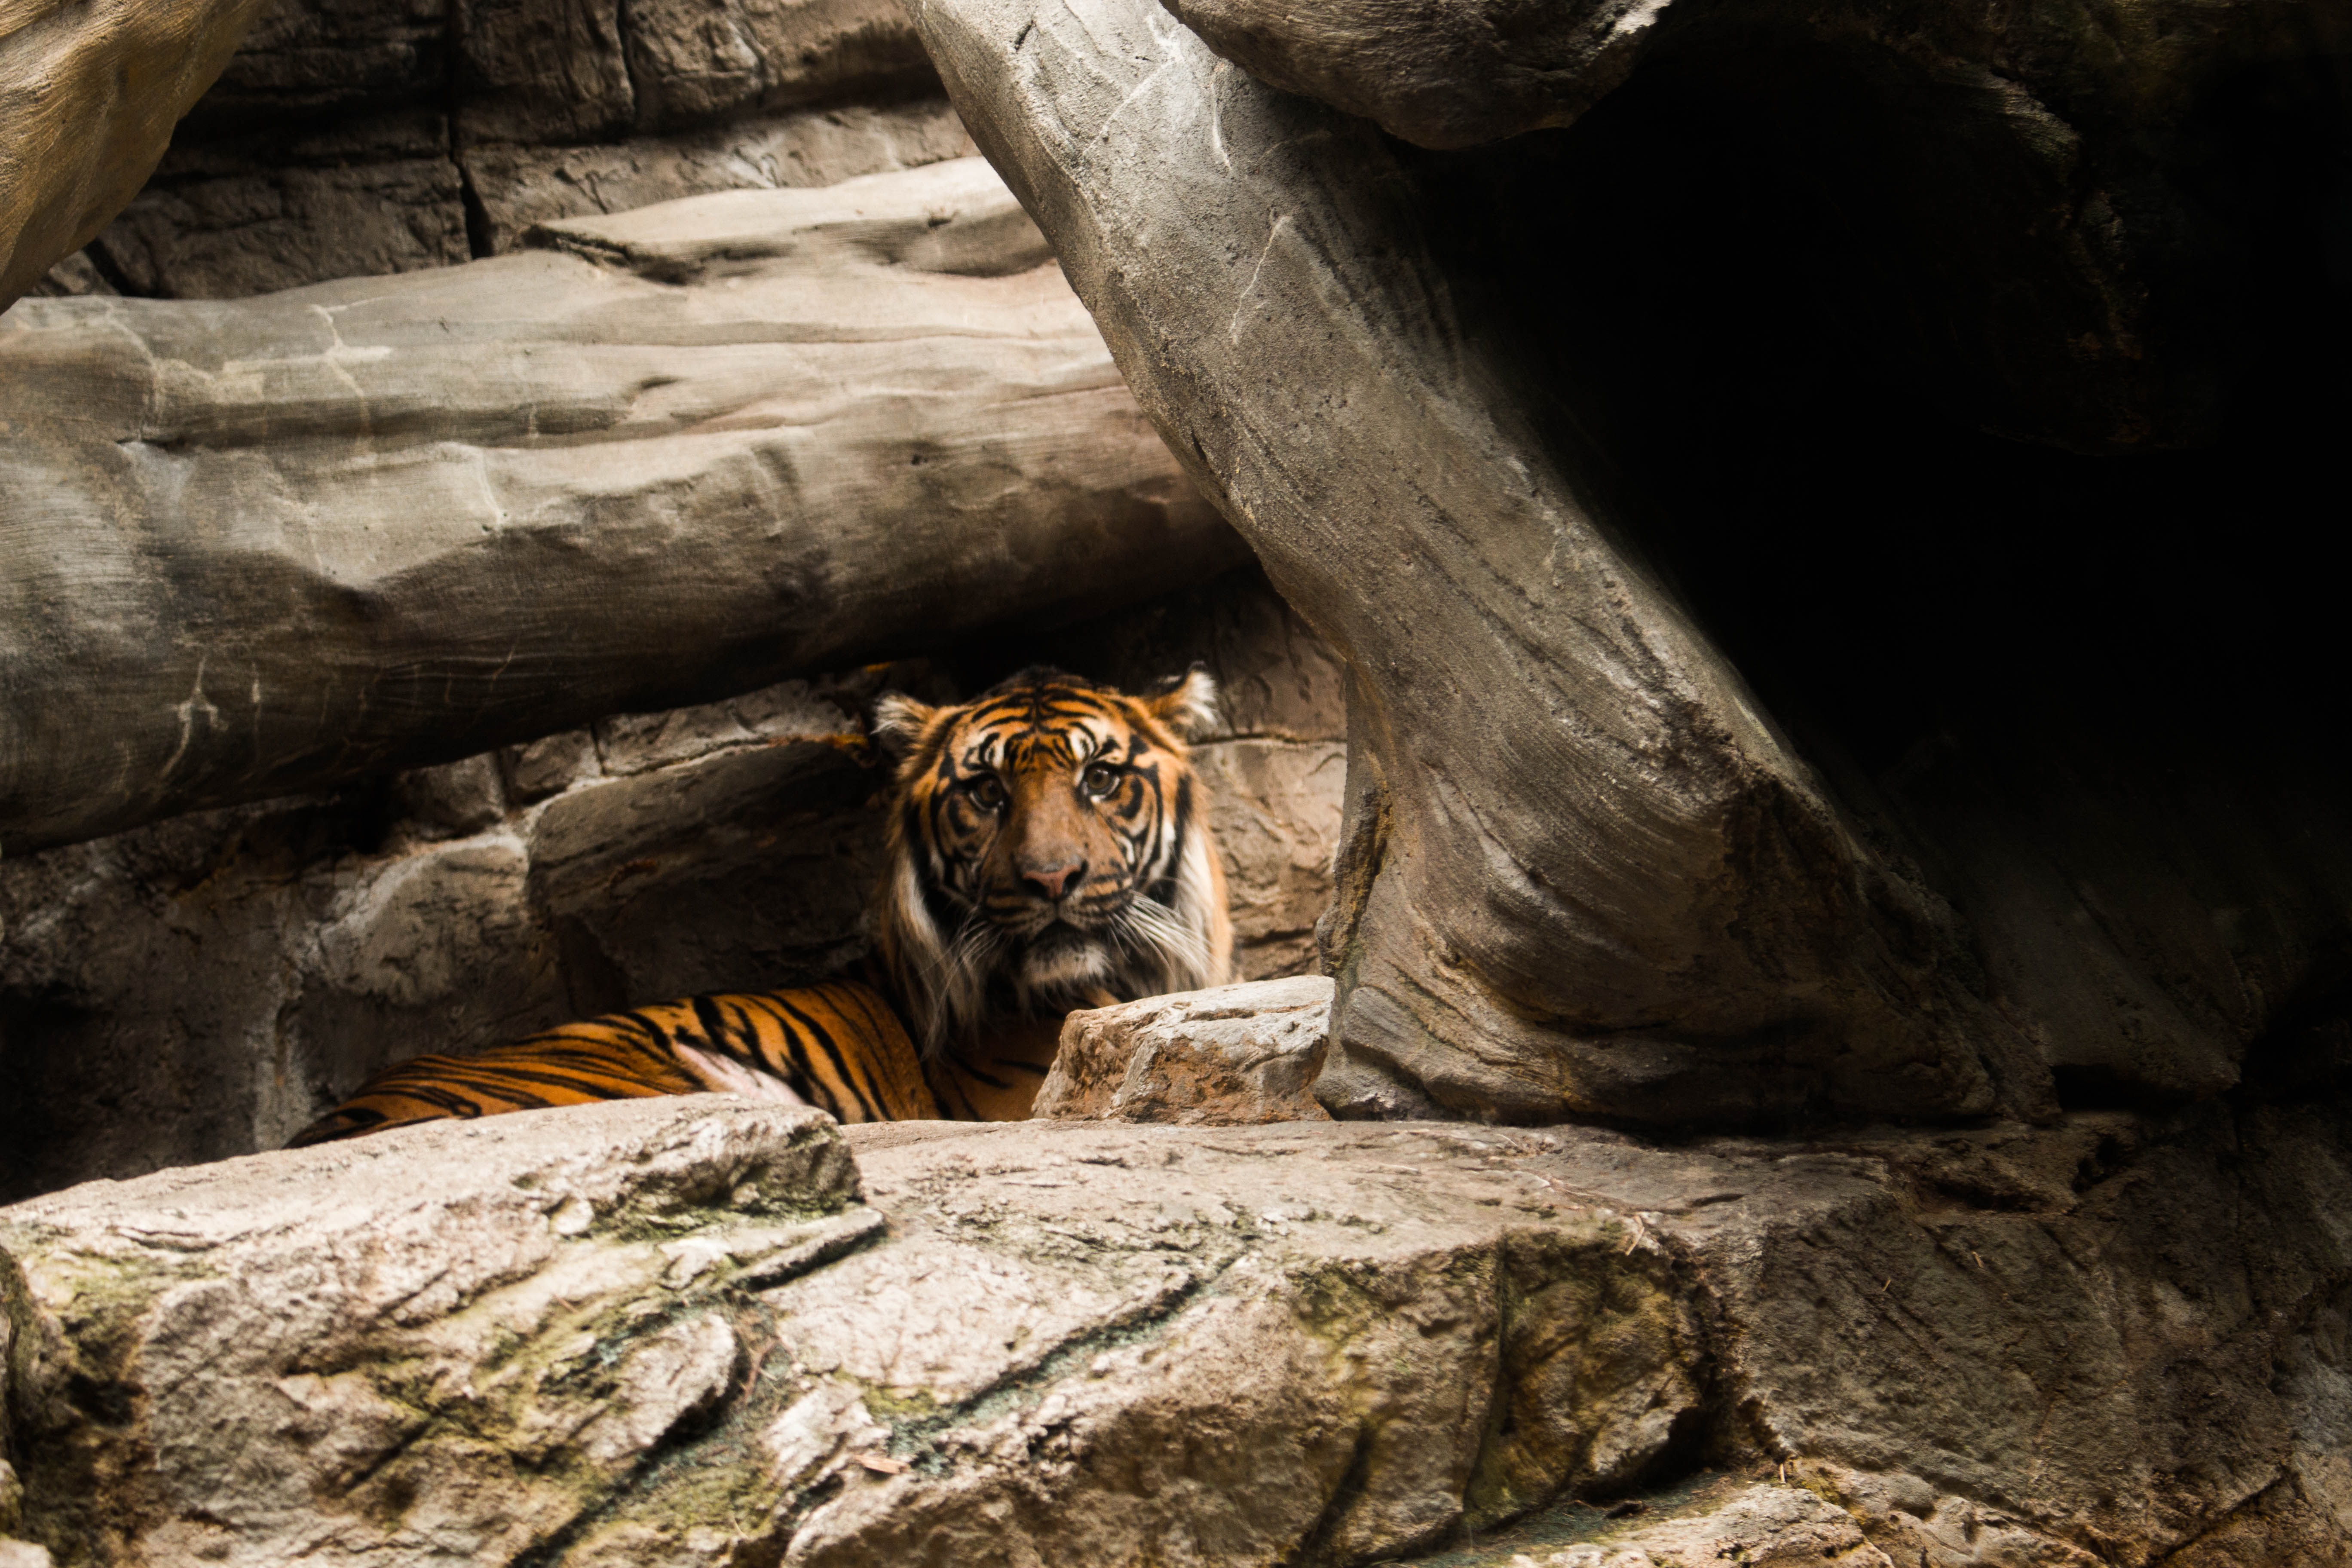
nature, rock, animal, recreation, wildlife, wild, zoo, cat, feline, predator, fauna, striped, tiger, endangered, wildcat, big cats, outdoor recreation, cat like mammal